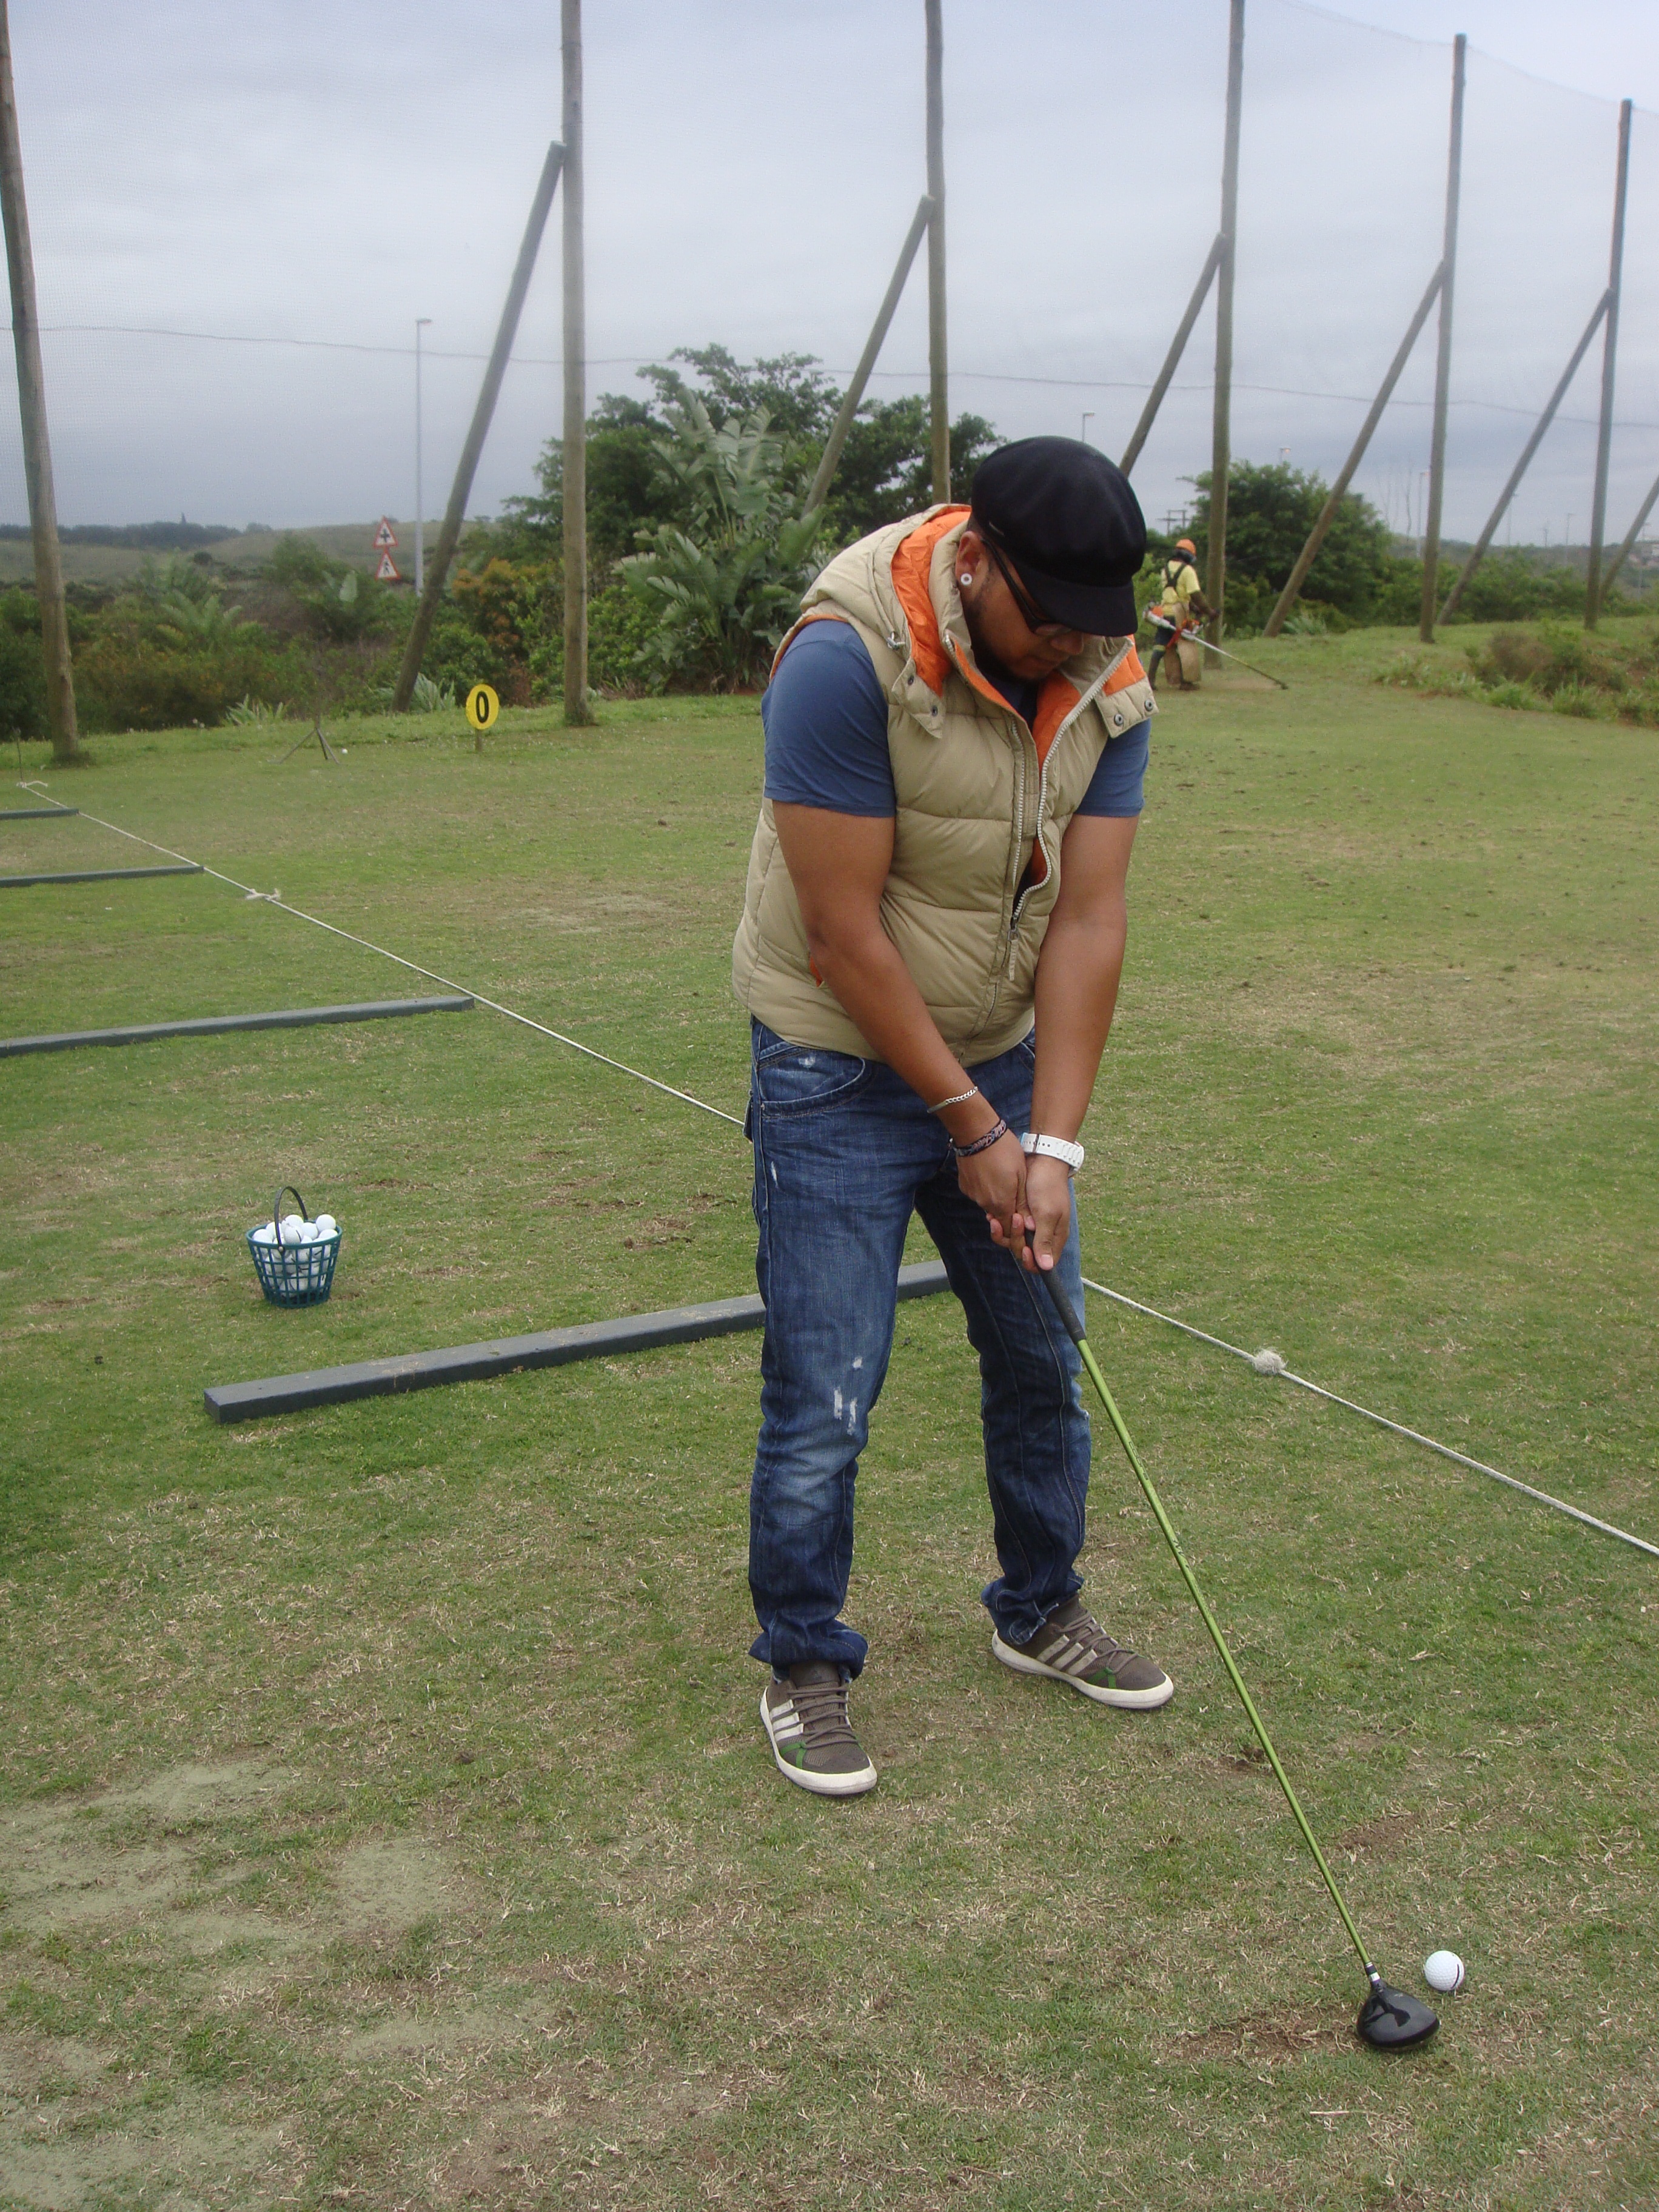
sport, recreation, golf, sports, tournament, golfer, ball game, putten, outdoor recreation, individual sports, competition event, lawn game